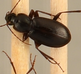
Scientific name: Calathus advena
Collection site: Niwot Ridge Mountain Research Station Site (NIWO), plot NIWO_007